Power & Control

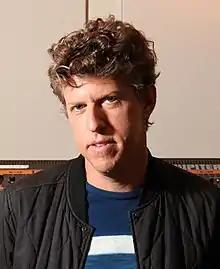
Greg Kurstin ("pictured") co-produced four tracks for "Electra Heart", one of which was "Power & Control".

"Power & Control" received generally favorable reviews from contemporary music critics. Surprised by the relatively lackluster reviews "Electra Heart" received upon its release, Rich Juzwiak from Gawker recognized "Power & Control" as a highlight from its parent record; he felt that the exaggerated pronunciation of the word "make" in the refrain provided the track with "at least half of its hookiness", and praised the line "you may be good looking but you're not a piece of art" as "the best take-down I've heard in a pop song all year." Josh Webb from WhatCulture simply opined that the song was "amazing", and focused less on the "deep psychological messages being conveyed" and more on his appreciation for "good pop music."